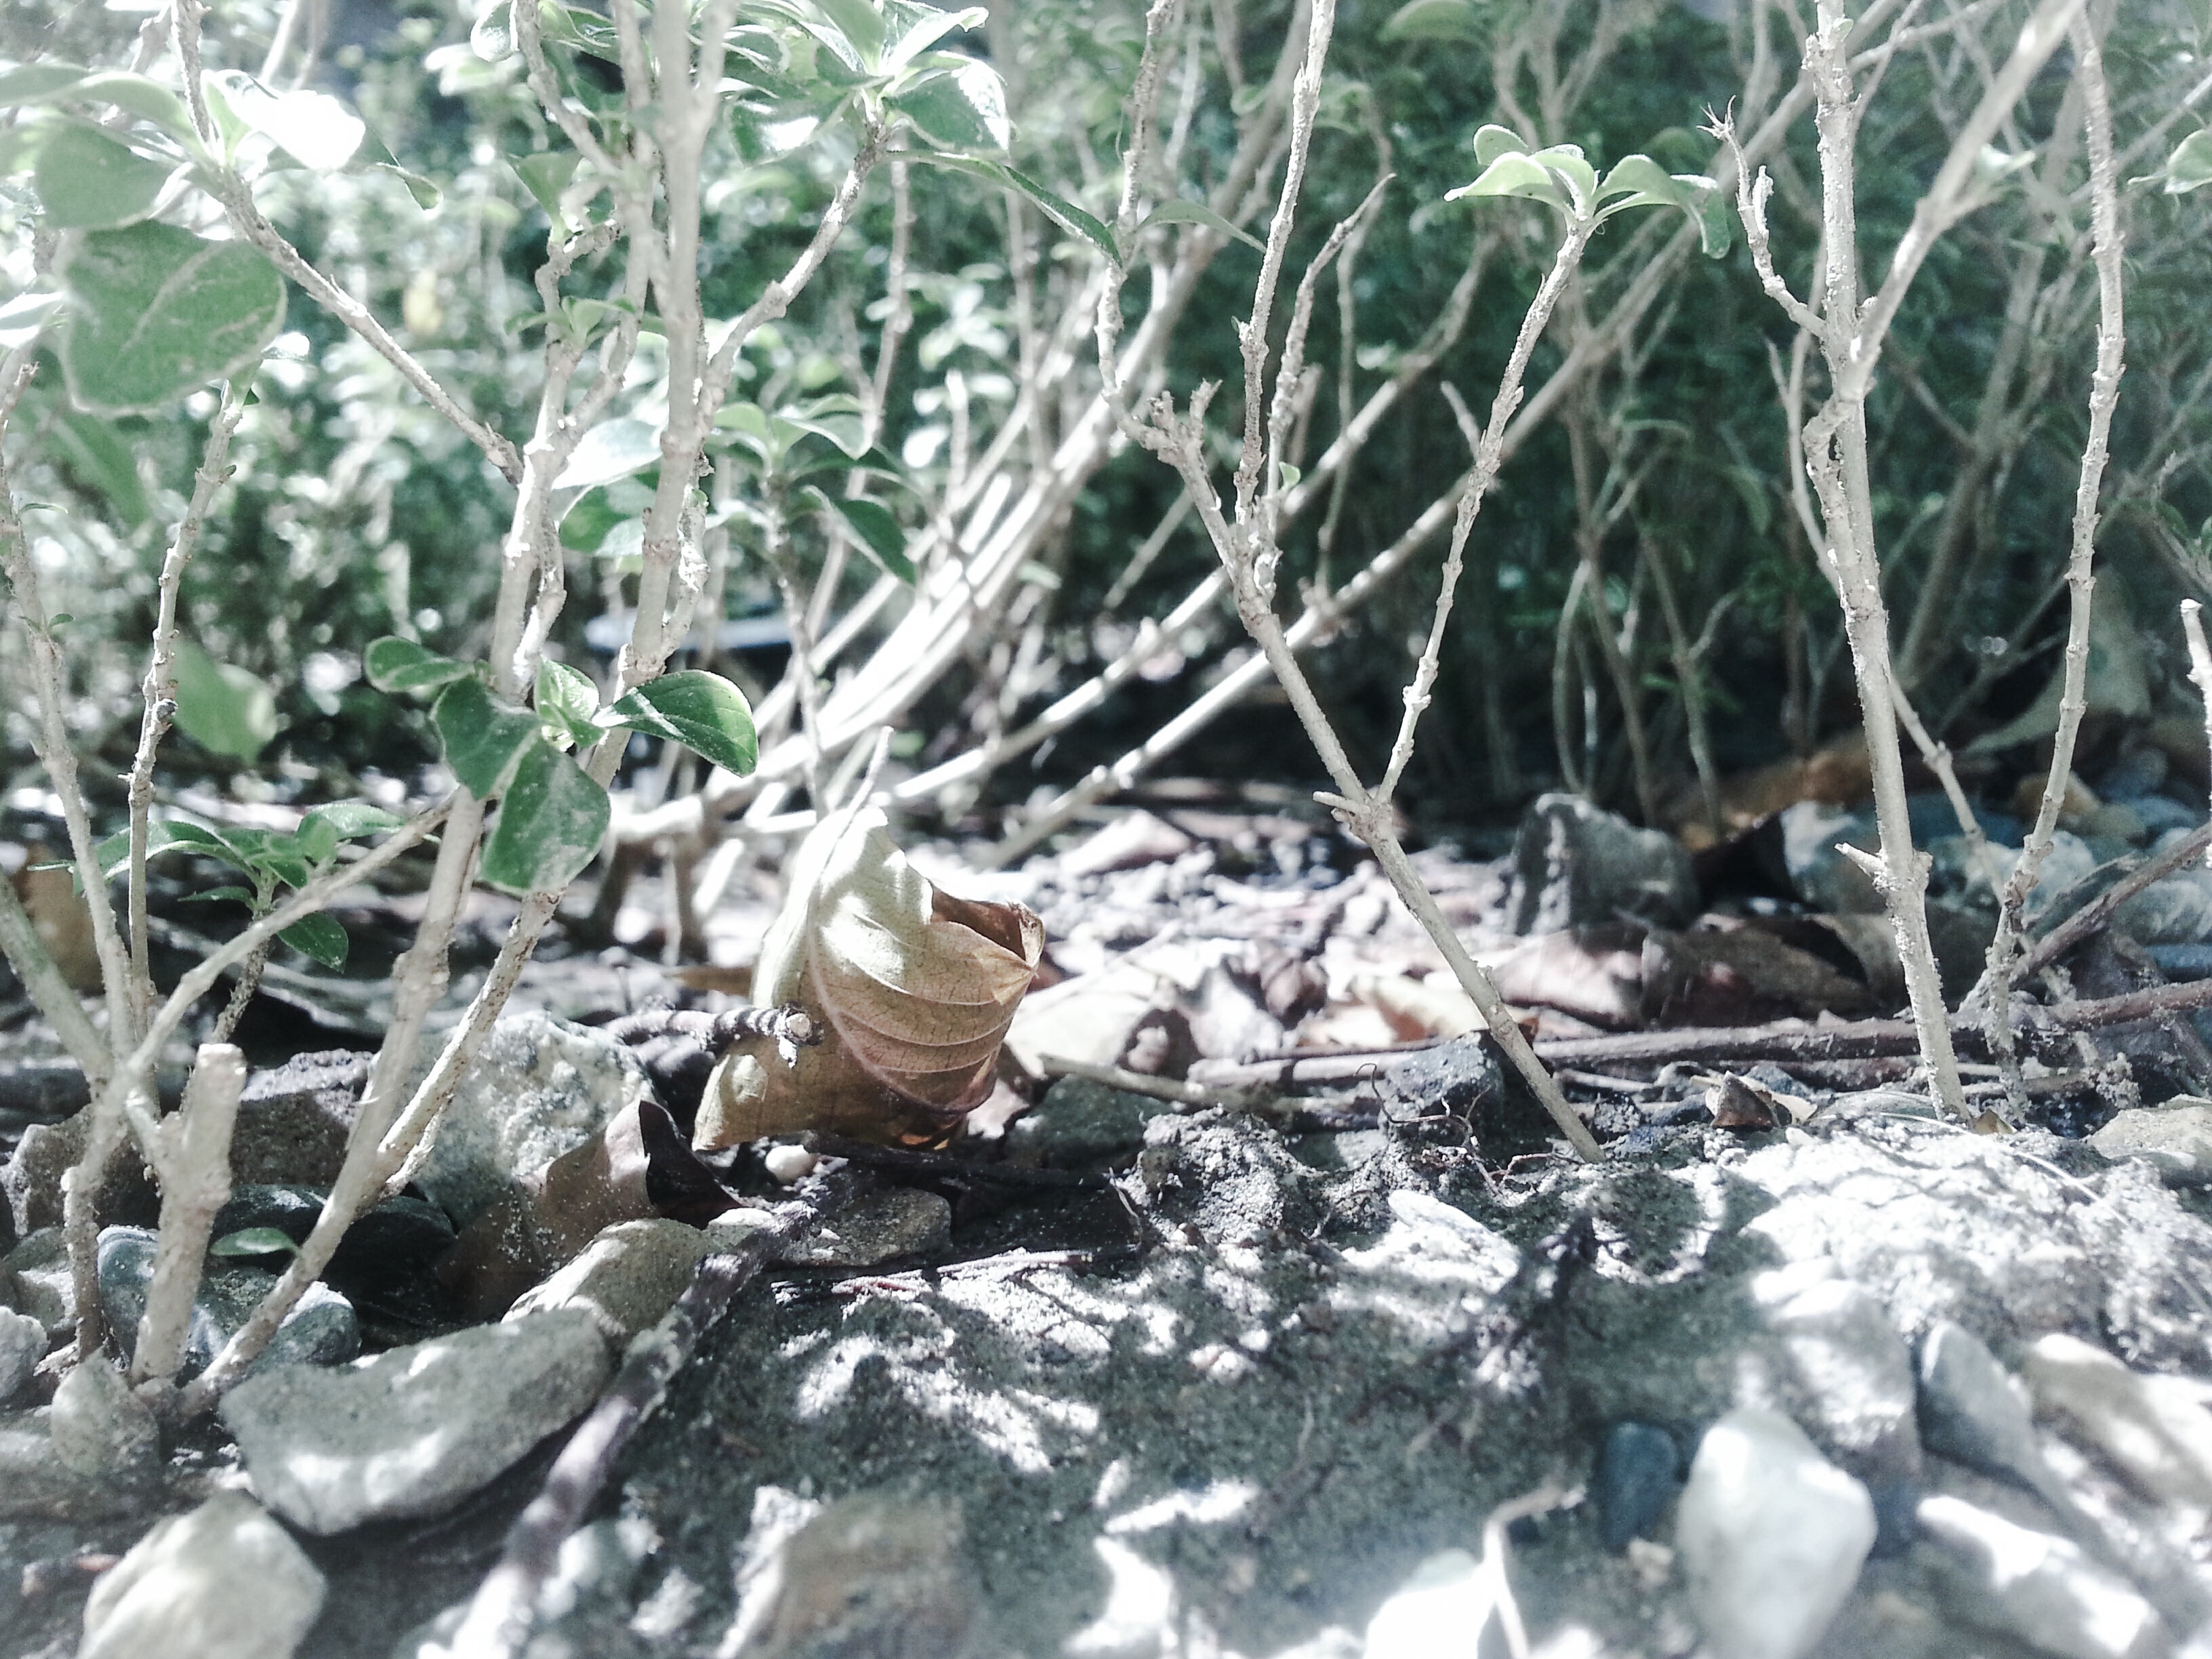
branch, bird, flower, pond, wildlife, stream, fauna